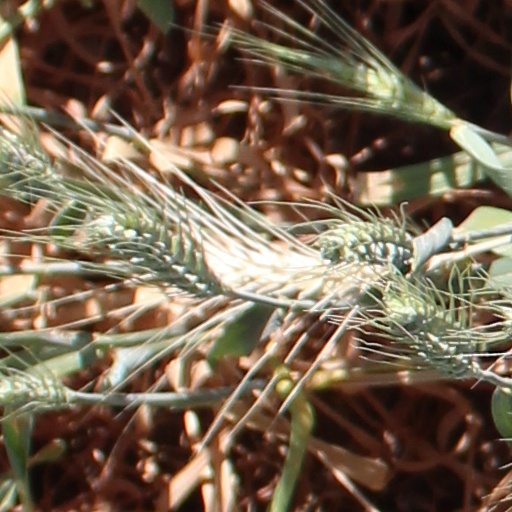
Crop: wheat